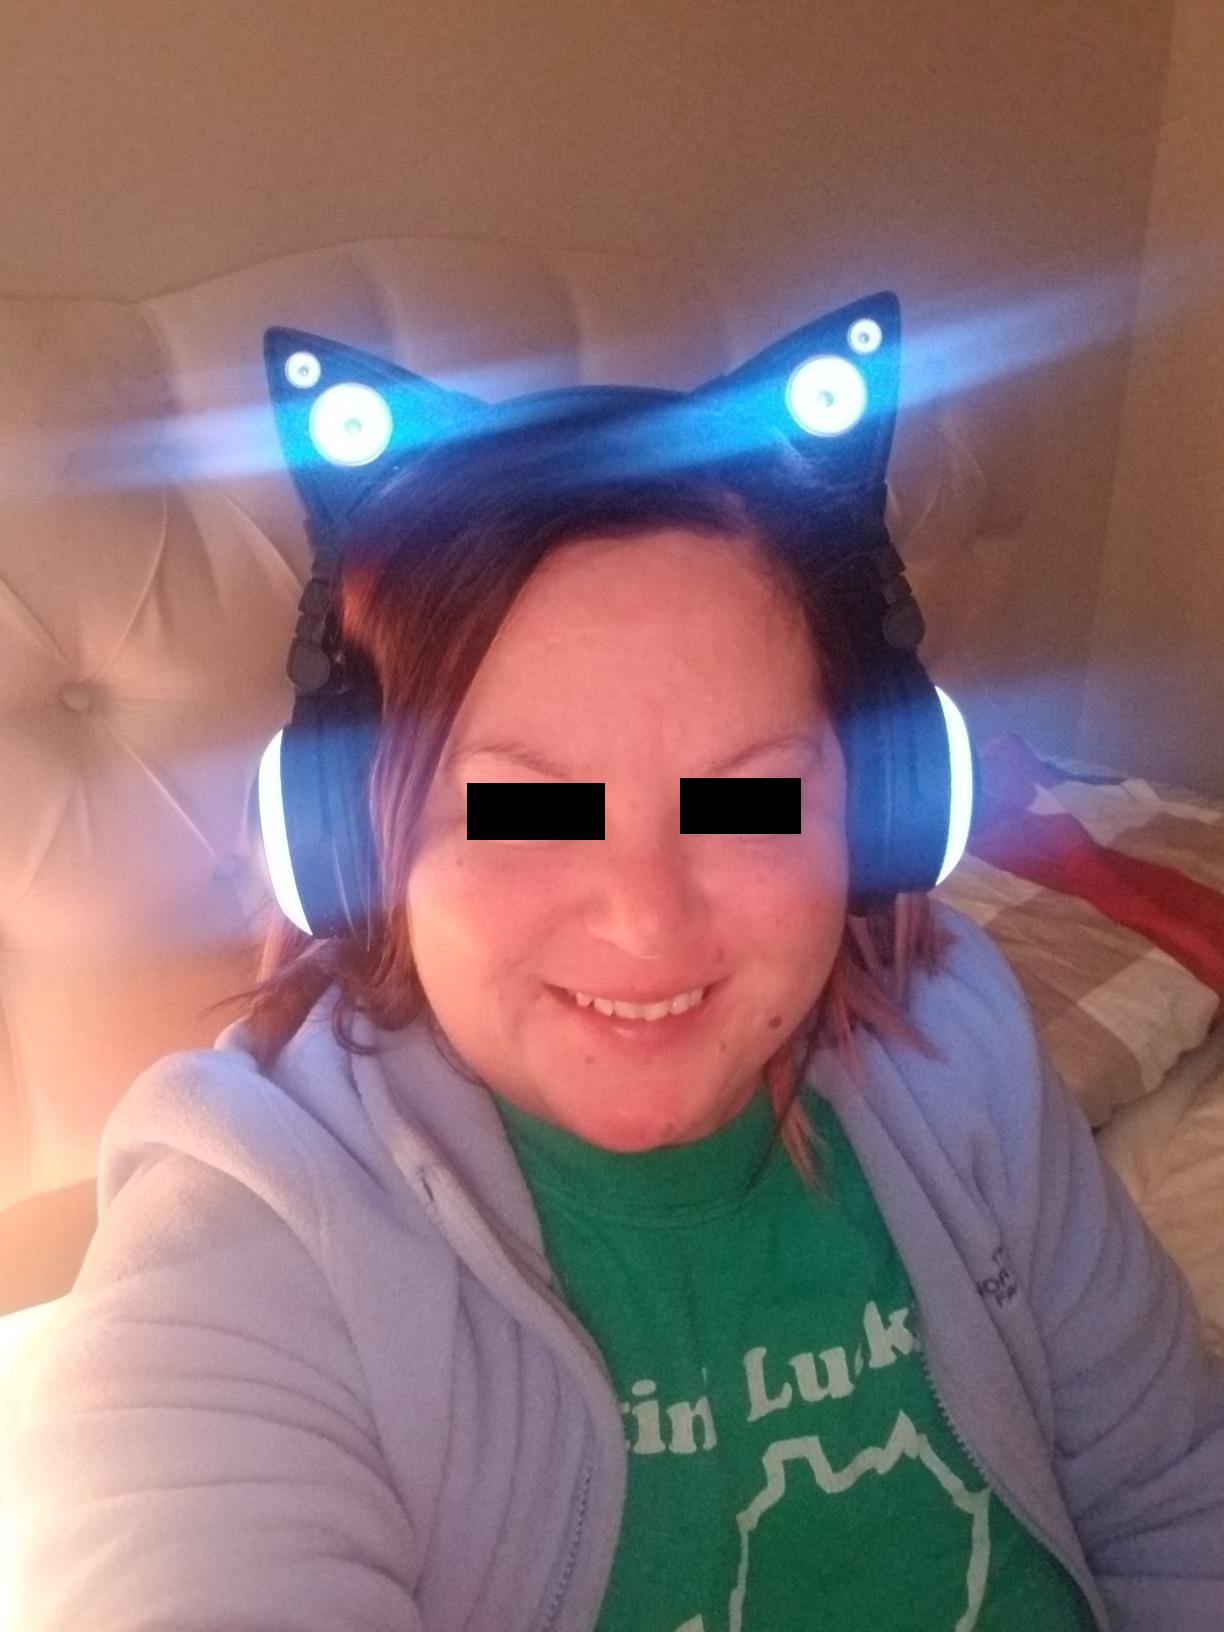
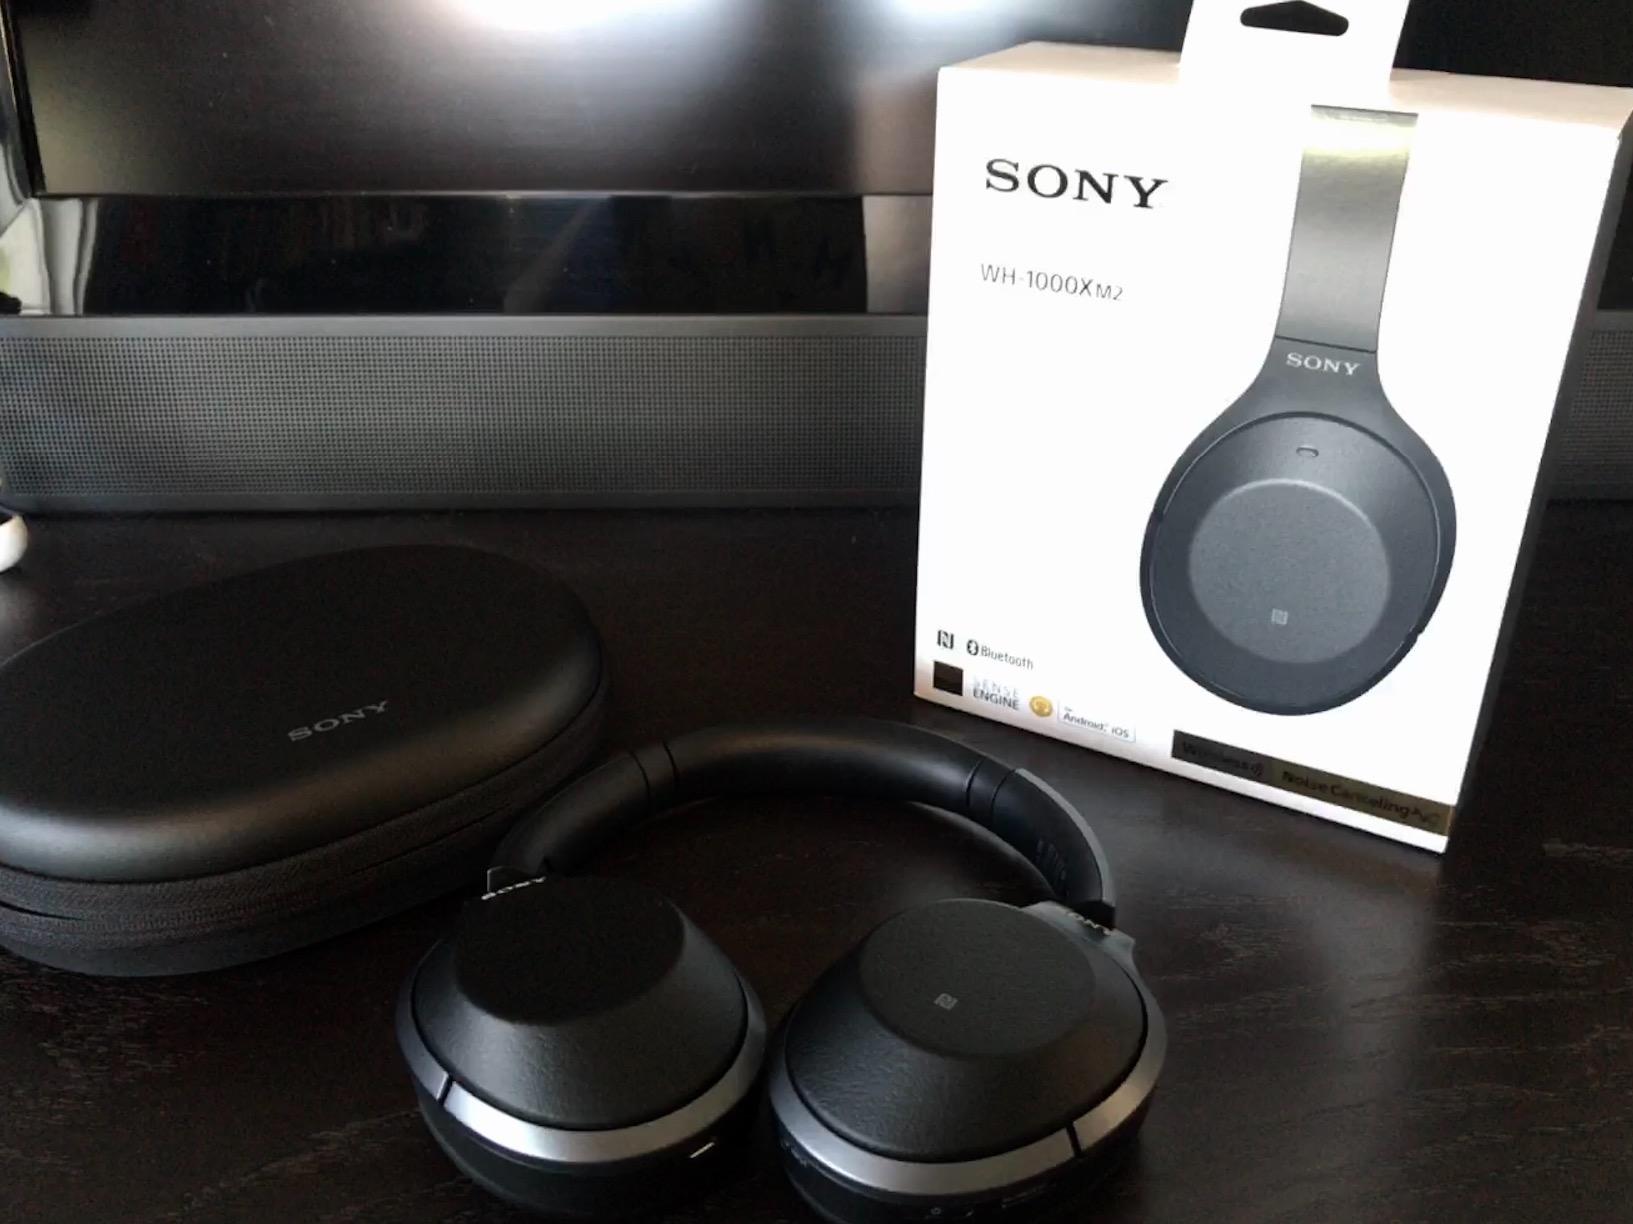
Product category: headphones
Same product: no